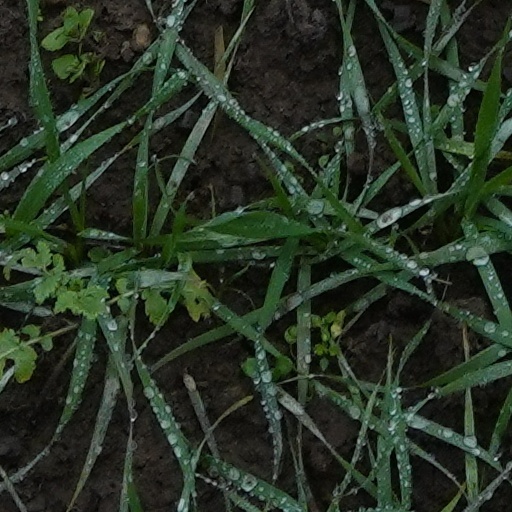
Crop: wheat